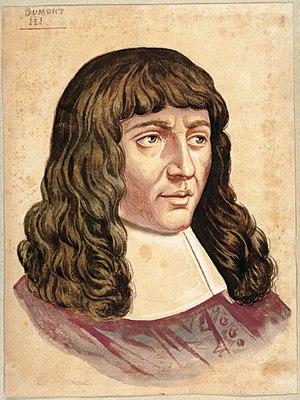
Portrait présumé de l'organiste et compositeur français Henry Du Mont (1610-1684). Aquarelle sur papier, 27,5 x 36,8 cm, Francfort, Bibliothèque de l’université, Collection Friedrich Manskopf.
18 janvier : première représentation au théâtre du Palais-Royal de Amadis, tragédie lyrique écrite par Philippe Quinault et mise en musique par Jean-Baptiste Lully
Henry de Thier, dit Henry Du Mont, né en 1610 à Looz, près de Tongres, et mort le 8 mai 1684 à Paris, est un organiste et compositeur de musique baroque originaire de la principauté de Liège, dont la carrière se déroule essentiellement à Paris. Figure importante de la vie musicale de la première partie du règne de Louis XIV, dirigeant la musique religieuse de la cour jusqu’en 1683, il sera une source d’inspiration majeure pour des compositeurs comme Lully et de Lalande.